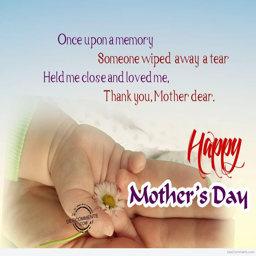
picture : once upon a memory --